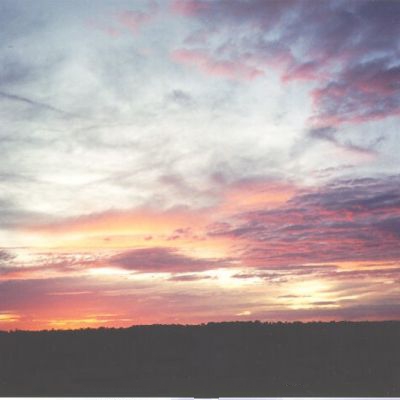
Cloud type: Altostratus (As)